Paolo Bacchini

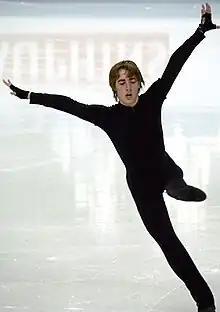
Bacchini in 2005

Paolo Bacchini (born 16 August 1985) is an Italian former competitive figure skater. He is the 2007 and 2012 Merano Cup champion, 2008 Triglav Trophy champion, and a twelve-time Italian national medalist (2002–2013).